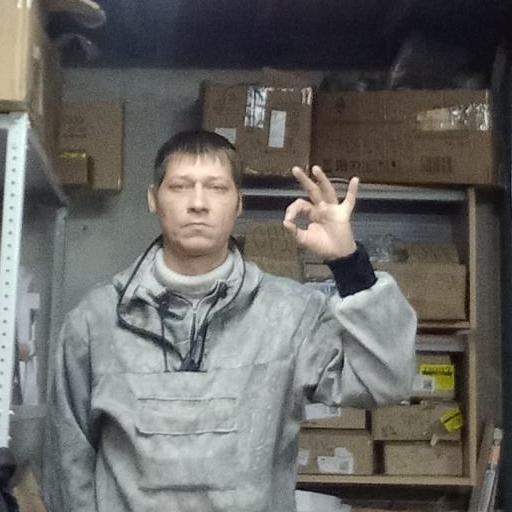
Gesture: ok